List of awards and nominations received by Casting Crowns

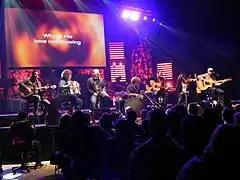
Casting Crowns performing live on the Come to the Well Tour in 2011

Casting Crowns is a contemporary Christian music band from McDonough, Georgia. Consisting of Mark Hall (vocals), Meledee DeVevo (violin), Juan DeVevo (guitars), Hector Cervantes (guitars), Chris Huffman (bass guitar), Megan Garrett (keyboard) and Brian Scoggin (drums), the band has released five studio albums: "Casting Crowns" (2003), "Lifesong" (2005), "The Altar and the Door" (2007), "Until the Whole World Hears" (2009), and "Come to the Well" (2011). They have also released four live albums and one holiday album.